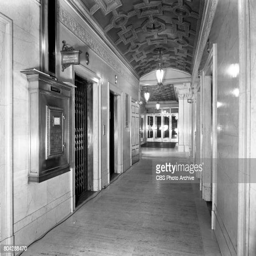
the lobby on the main floor of the headquarters building